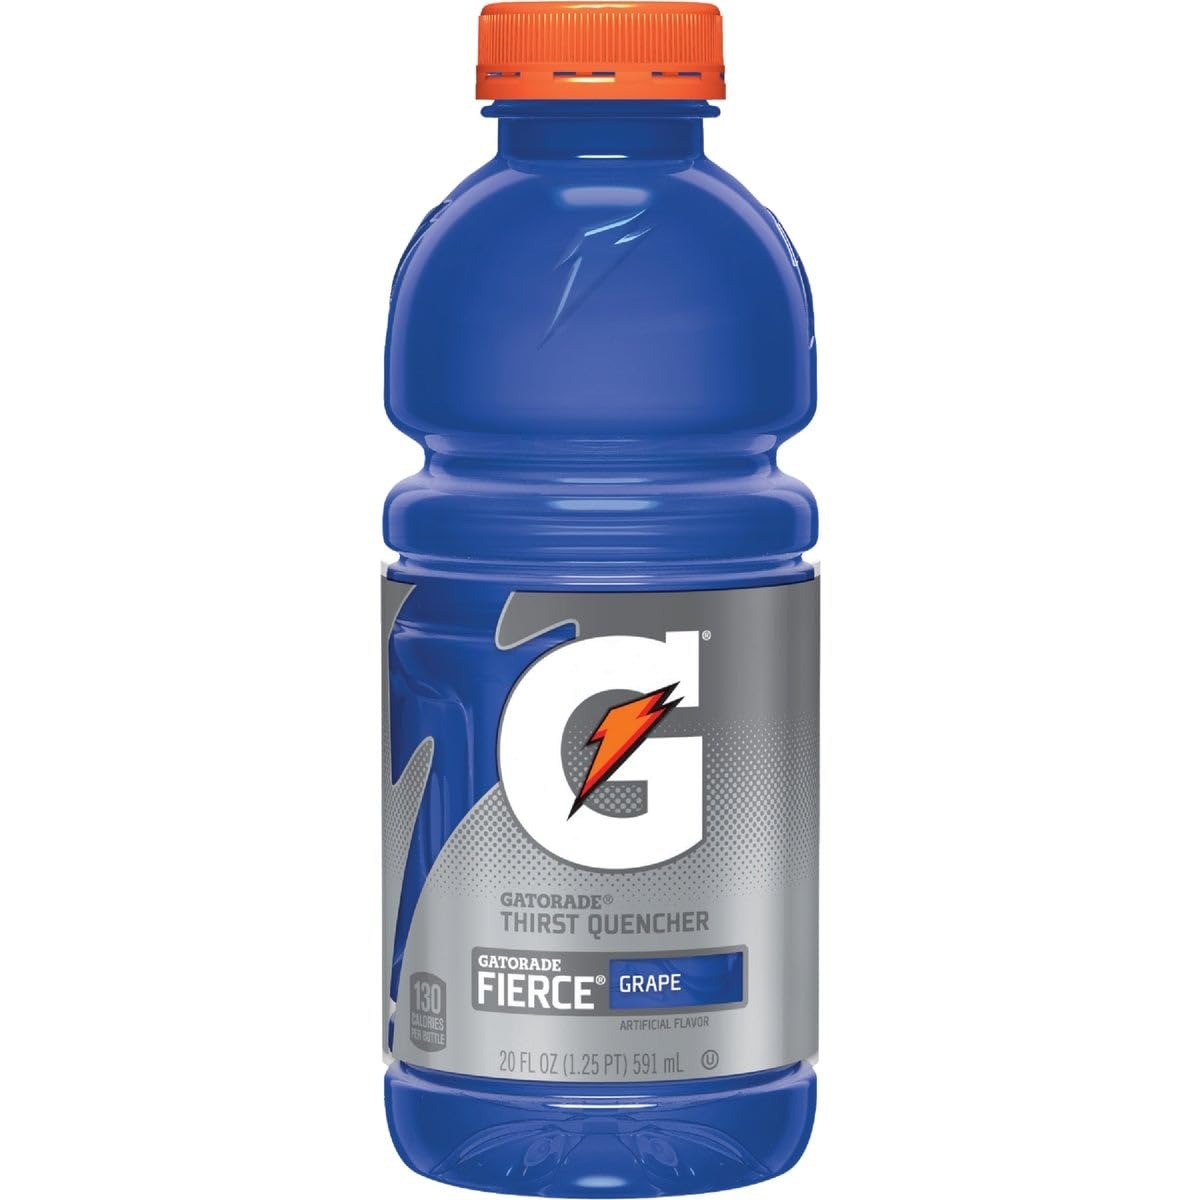
Item Name: Gatorade, Sports Drink Ready To Drink, Fierce Grape, 24Pk, 20 Fl Oz
Bullet Point: Made in United States
Product Description: Gatorade 32482 20 Oz. Fierce Grape Widemouth Bottle
Value: 20.0
Unit: Ounce

Price: 68.605